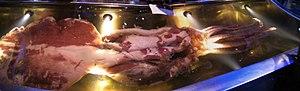
Le musée de la Nouvelle-Zélande Te Papa Tongarewa est le musée national de la Nouvelle-Zélande situé à Wellington.
Le calmar colossal est une espèce de mollusques de la famille des Cranchiidés. Il est le seul représentant du genre Mesonychoteuthis, du grec mesos, onyx et teuthis.